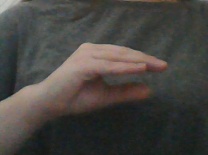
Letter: jeem